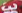
Number: 3